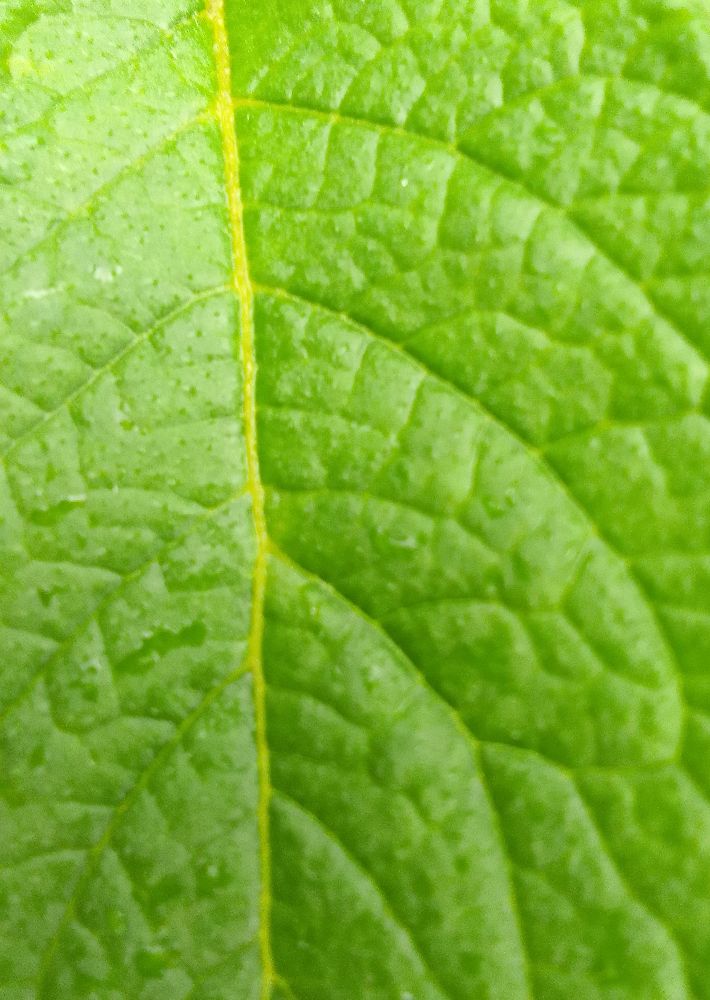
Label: Healthy